Golaghat Amateur Theatre Society

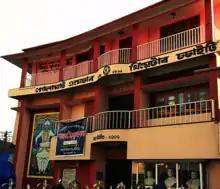
Façade of GATS

Golaghat Amateur Theatre Society is a society for promoting performing arts, such as music, dance, and theatre; literature, such as poetry, novels and short stories; and visual arts, such as drawing, painting, photography, with more than 100 years of history representing the arts industry of Golaghat and Assam. The society was formed at Golaghat in Assam to bring Assamese people closer to the world of performing and visual arts.